Paddington Recreation Ground

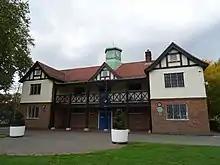
The Richard Beachcroft Pavilion

Paddington Recreation Ground is a park in Maida Vale, City of Westminster, just north of Paddington. Its 27-acre site is the largest area of parkland located entirely within the City of Westminster. It was the first park of its kind in London, having operated since 1888. Annually, it attracts over 1.5 million users, who visit the Recreation Ground for its green-space value.